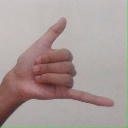
अक्षर: द